Walsall Canal

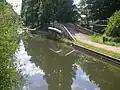
The Ocker Hill Tunnel Branch is now private

The canal had a number of branches and connections. The most southerly was the Haines Branch, which was long, and left the canal just below Ryders Green bottom lock. It passed under the Great Bridge Branch railway, Great Bridge Street, which carried a road with a street tramway, and Sheepwash Lane, where the towpath crossed from the east bank to the west. Immediately after the bridge, an aqueduct carried the canal over the River Tame, and a basin to the east served Canal Brick Works. A basin to the west served Denbign Hall Colliery, which was disused by 1904, and the branch ended at wharves for Pumphouse Brick Works. The colliery is now the site of the residential area of Horseley Heath, and much of Pumphouse Brick Works is a lake.